Oosterscheldekering

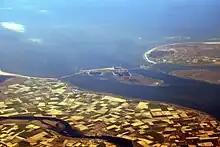
Oosterscheldekering "(center)"

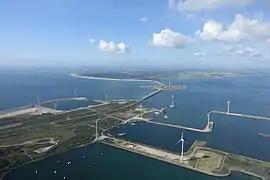
North-eastern section of Oosterscheldekering

The Oosterscheldekering was the most difficult to build and most expensive part of the Delta works. Work on the dam took more than a decade. It was constructed by a consortium of contractors comprising Ballast Nedam, Boskalis Westminster, Baggermaatschappij Breejenhout, Hollandse Aanneming Maatschappij, Hollandse Beton Maatschappij, Van Oord-Utrecht, Stevin Baggeren, Stevin Beton en Waterbouw, Adriaan Volker Baggermaatschappij, Adriaan Volker Beton en Waterbouw and Aannemerscombinatie Zinkwerken. Construction started in April 1976 and was completed in June 1986. The road over the dam was ready for use in November 1987.